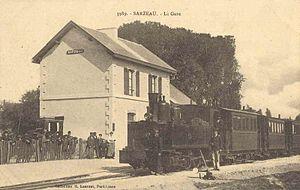
La liste des gares du Morbihan recense de manière exhaustive les gares ferroviaires et haltes ferroviaires situées dans le département français du Morbihan. Les lignes sur lesquelles elles sont situées et leurs années d'ouverture, ainsi que, le cas échéant, leur année de fermeture, sont également précisées.
La compagnie des chemins de fer du Morbihan, en 1892, se voit confier par le conseil général du Morbihan la construction et l'exploitation d'un réseau de voies ferrées d'intérêt local, à écartement métrique, qui à son apogée, en 1921, totalise 402 km sur le Morbihan et 120 km sur l'ancien département de la Loire-Inférieure.